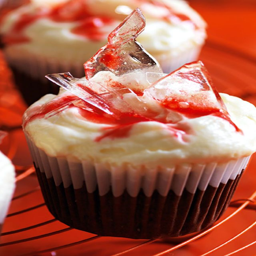
whether you 're hosting a party or attending one , make sure you are prepared with something to frighten / feed your friends this halloween with these creepy cupcakes !